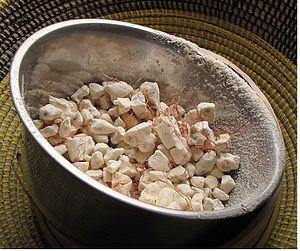
Le pain de singe est le fruit comestible du baobab africain au goût acidulé.